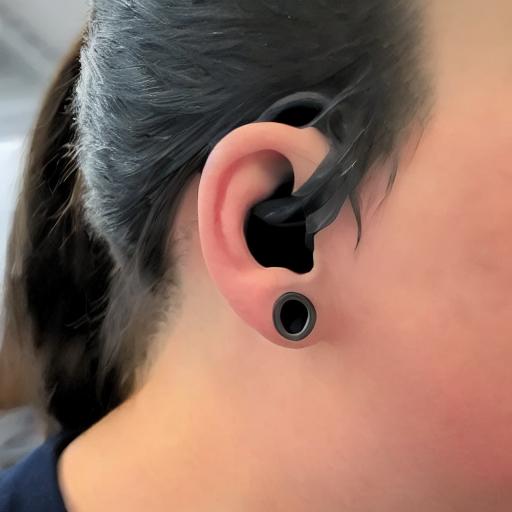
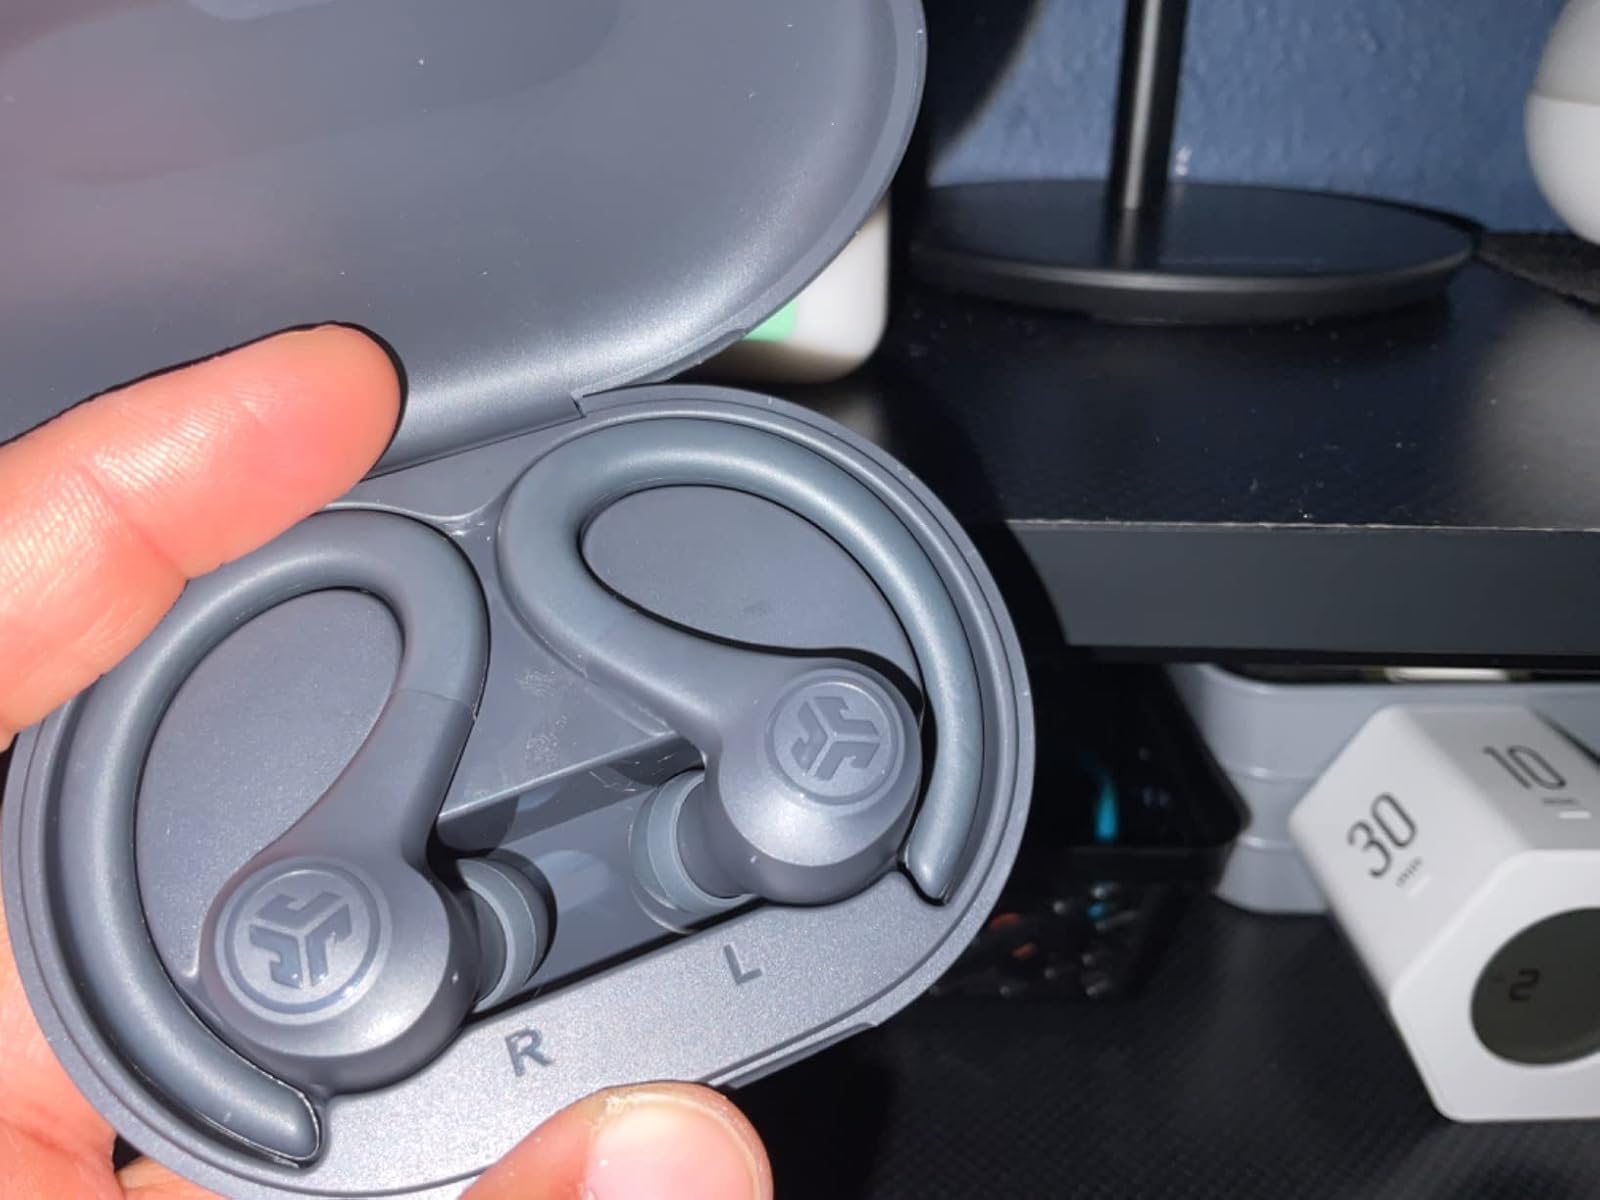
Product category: earbuds
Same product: no